Grand Match

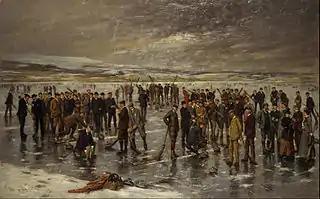
Charles Martin Hardie - Curling at Carsebreck

The Grand Match, also called The Bonspiel, is an outdoor curling tournament, or bonspiel, held most recently on the Lake of Menteith in Stirling, Scotland, when the weather is cold enough. Traditionally it is a match between the north and south of Scotland.